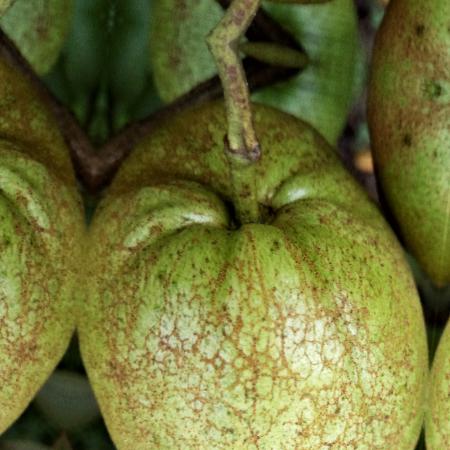
Label: Scab